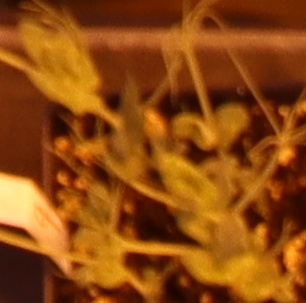
Label: Field Pea